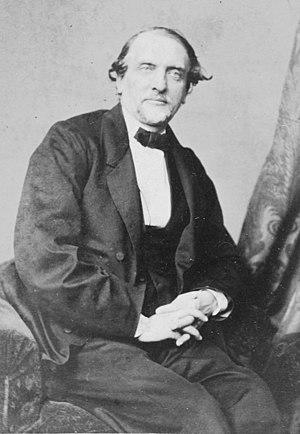
Adolphe-Laurent Joanne, né à Dijon le 15 septembre 1813 et mort à Paris le 1ᵉʳ mars 1881, est un journaliste et homme de lettres français.